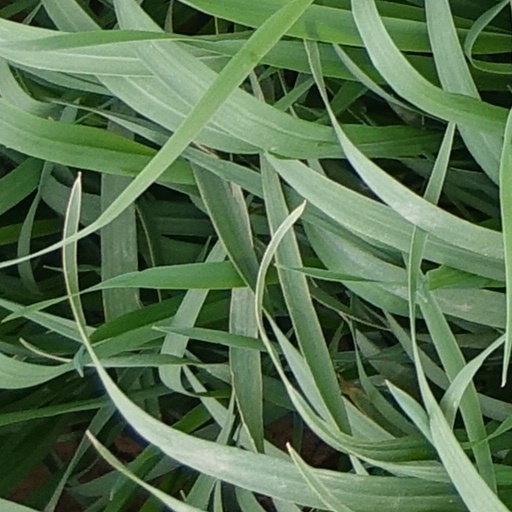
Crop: wheat